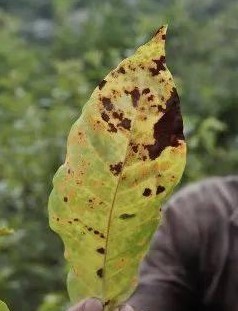
Plant: Coffee
Disease: coffee leaf rust